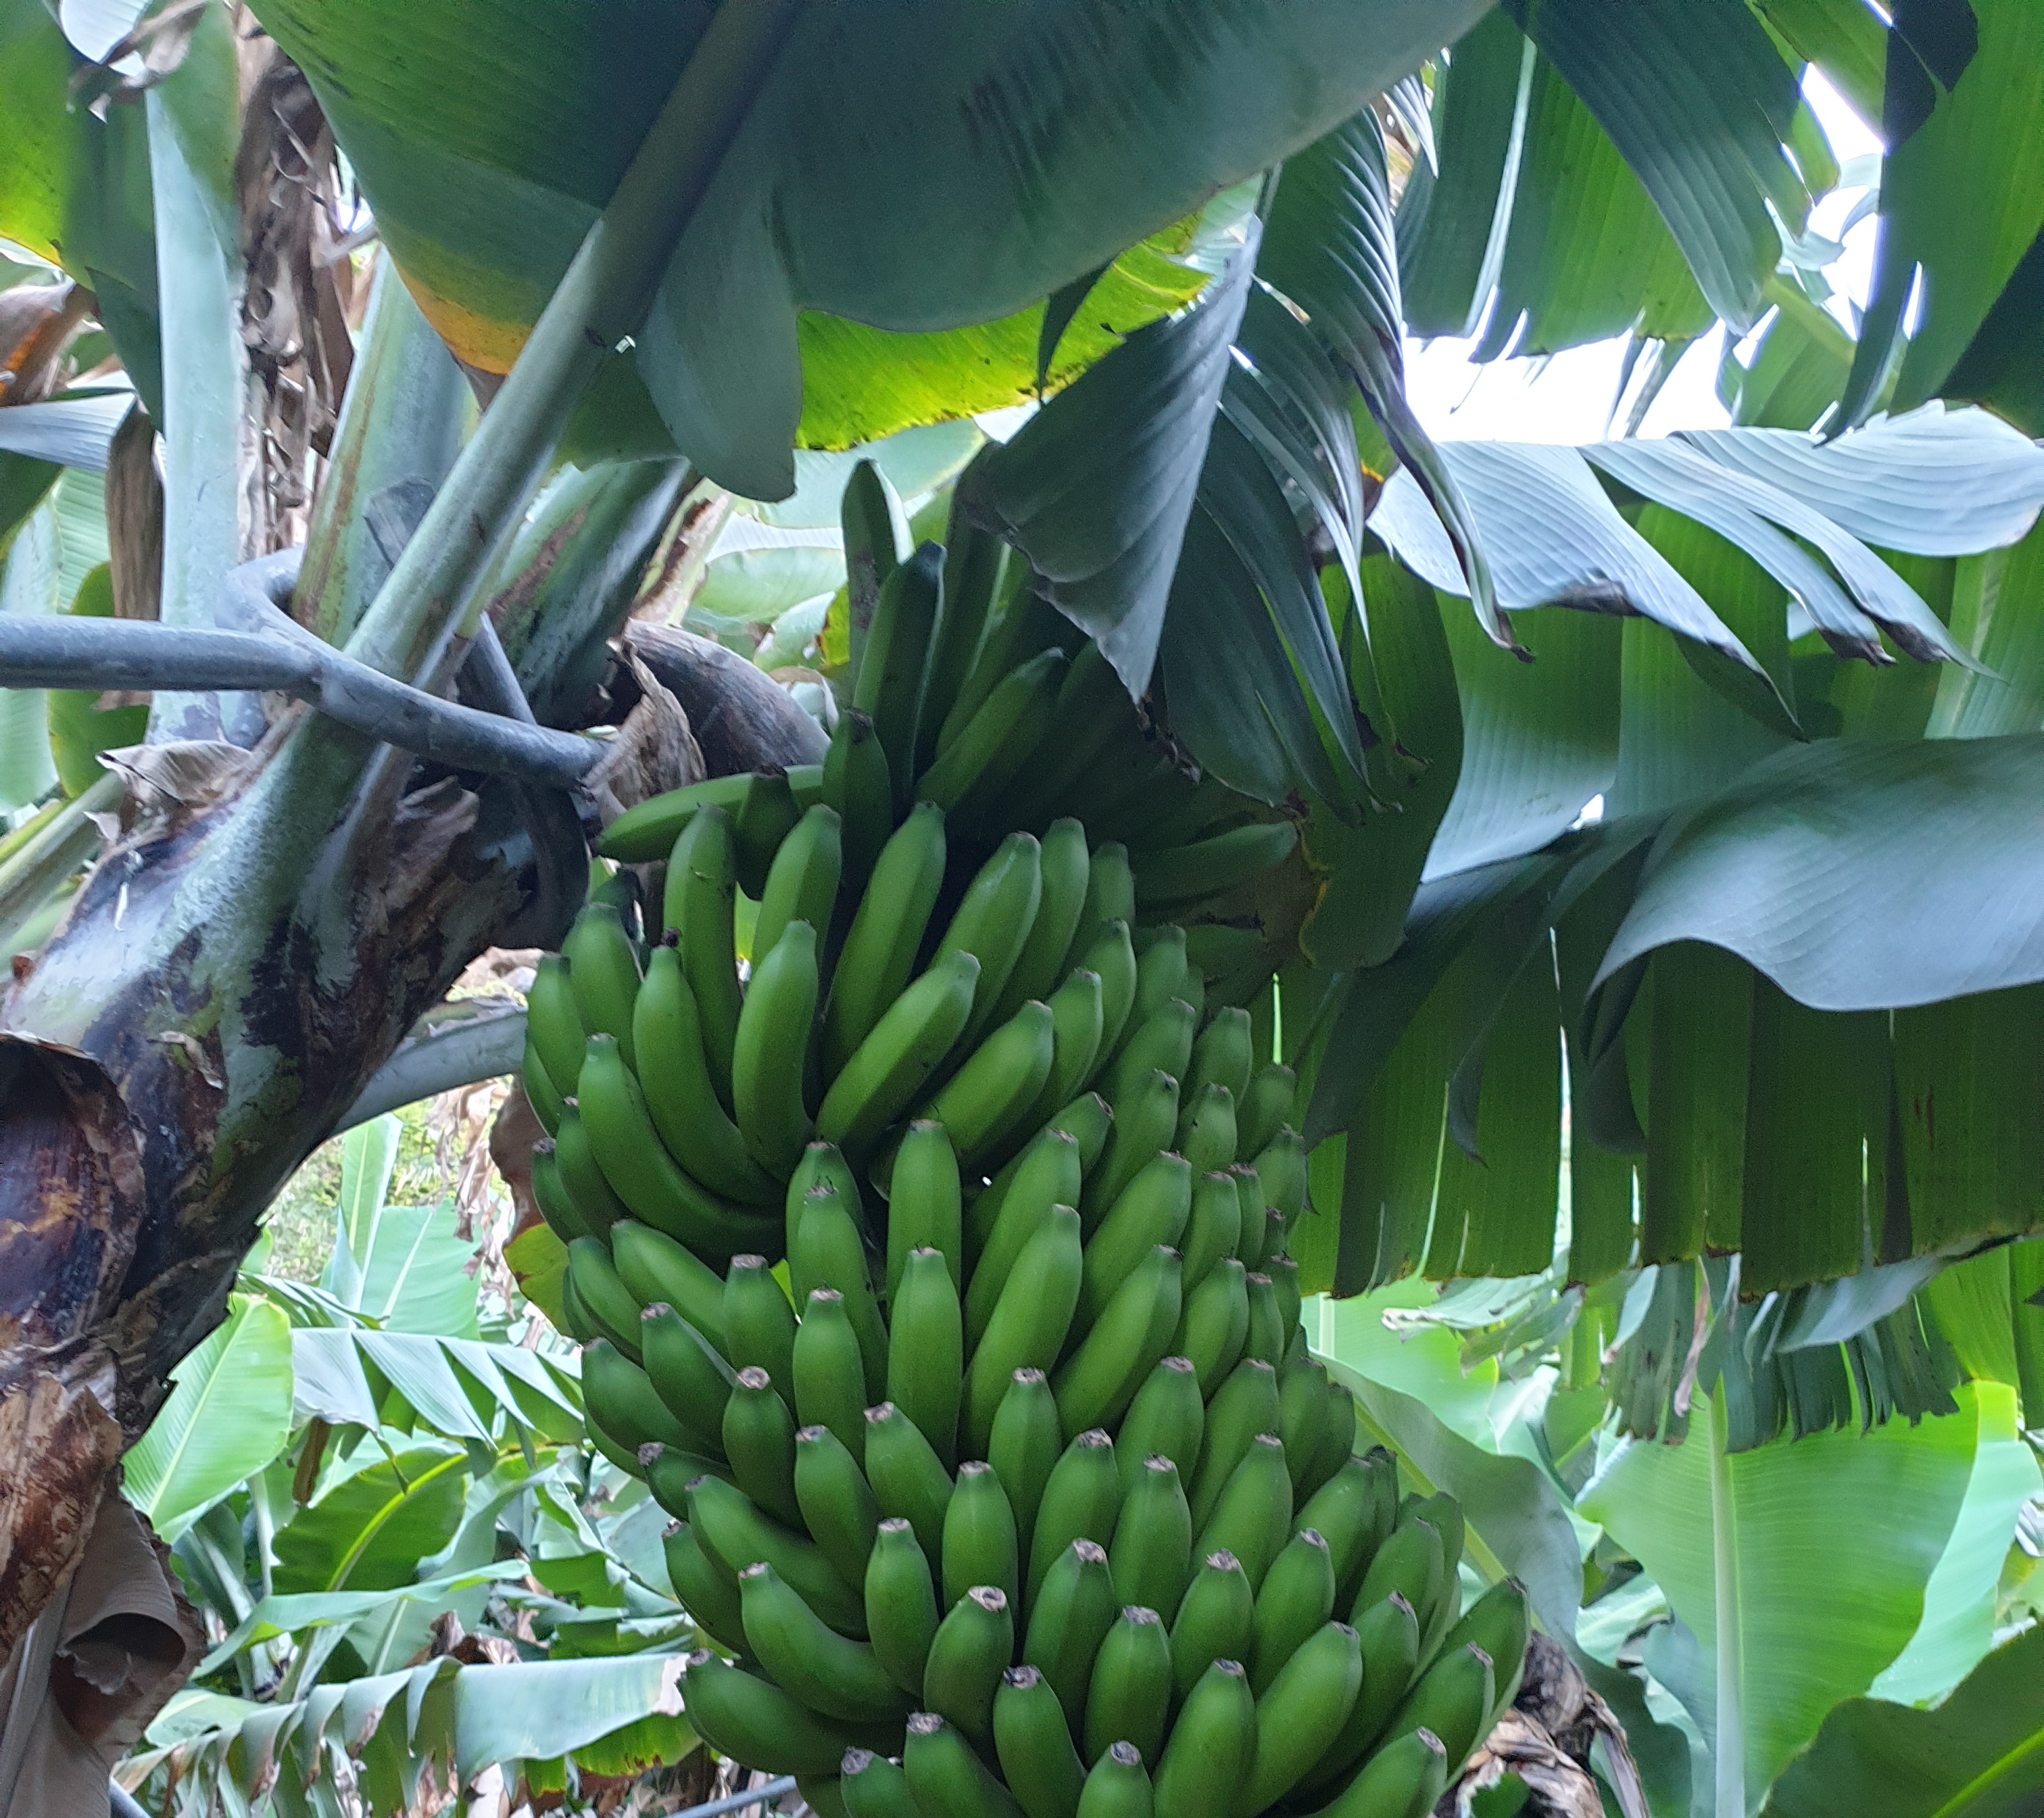
Label: Cut